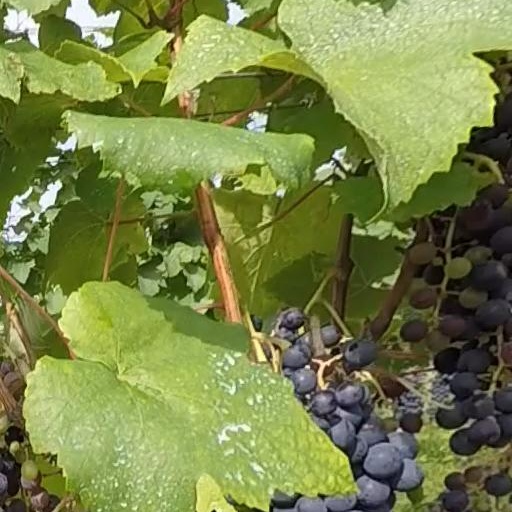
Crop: grape